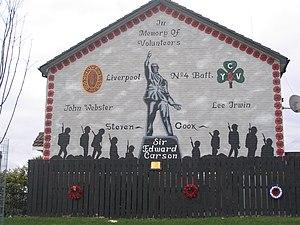
Les peintures murales d’Irlande du Nord sont un mode d'expression des différentes communautés de la province nord-irlandaise, aussi bien protestante que catholique. Elles abordent des thèmes en lien avec l'histoire et la vie politique, peuvent faire référence à des événements emblématiques des communautés. Elles font partie intégrante de la culture nord-irlandaise.